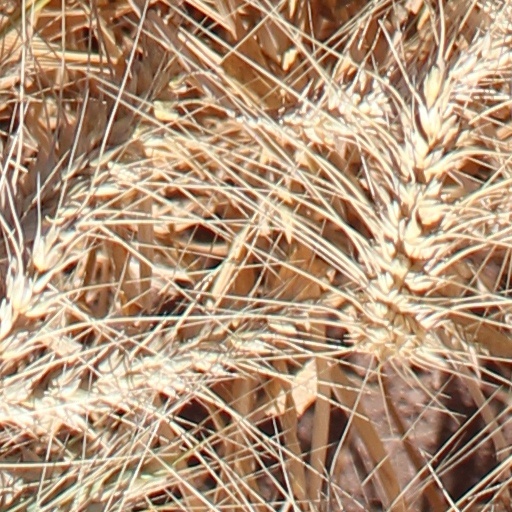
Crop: wheat